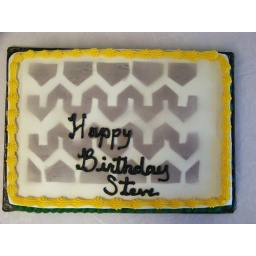
A 1/2 sheet white cake covered in white buttercream icing, accented with dark yellow icing topped with a tire tread